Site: brandenburg
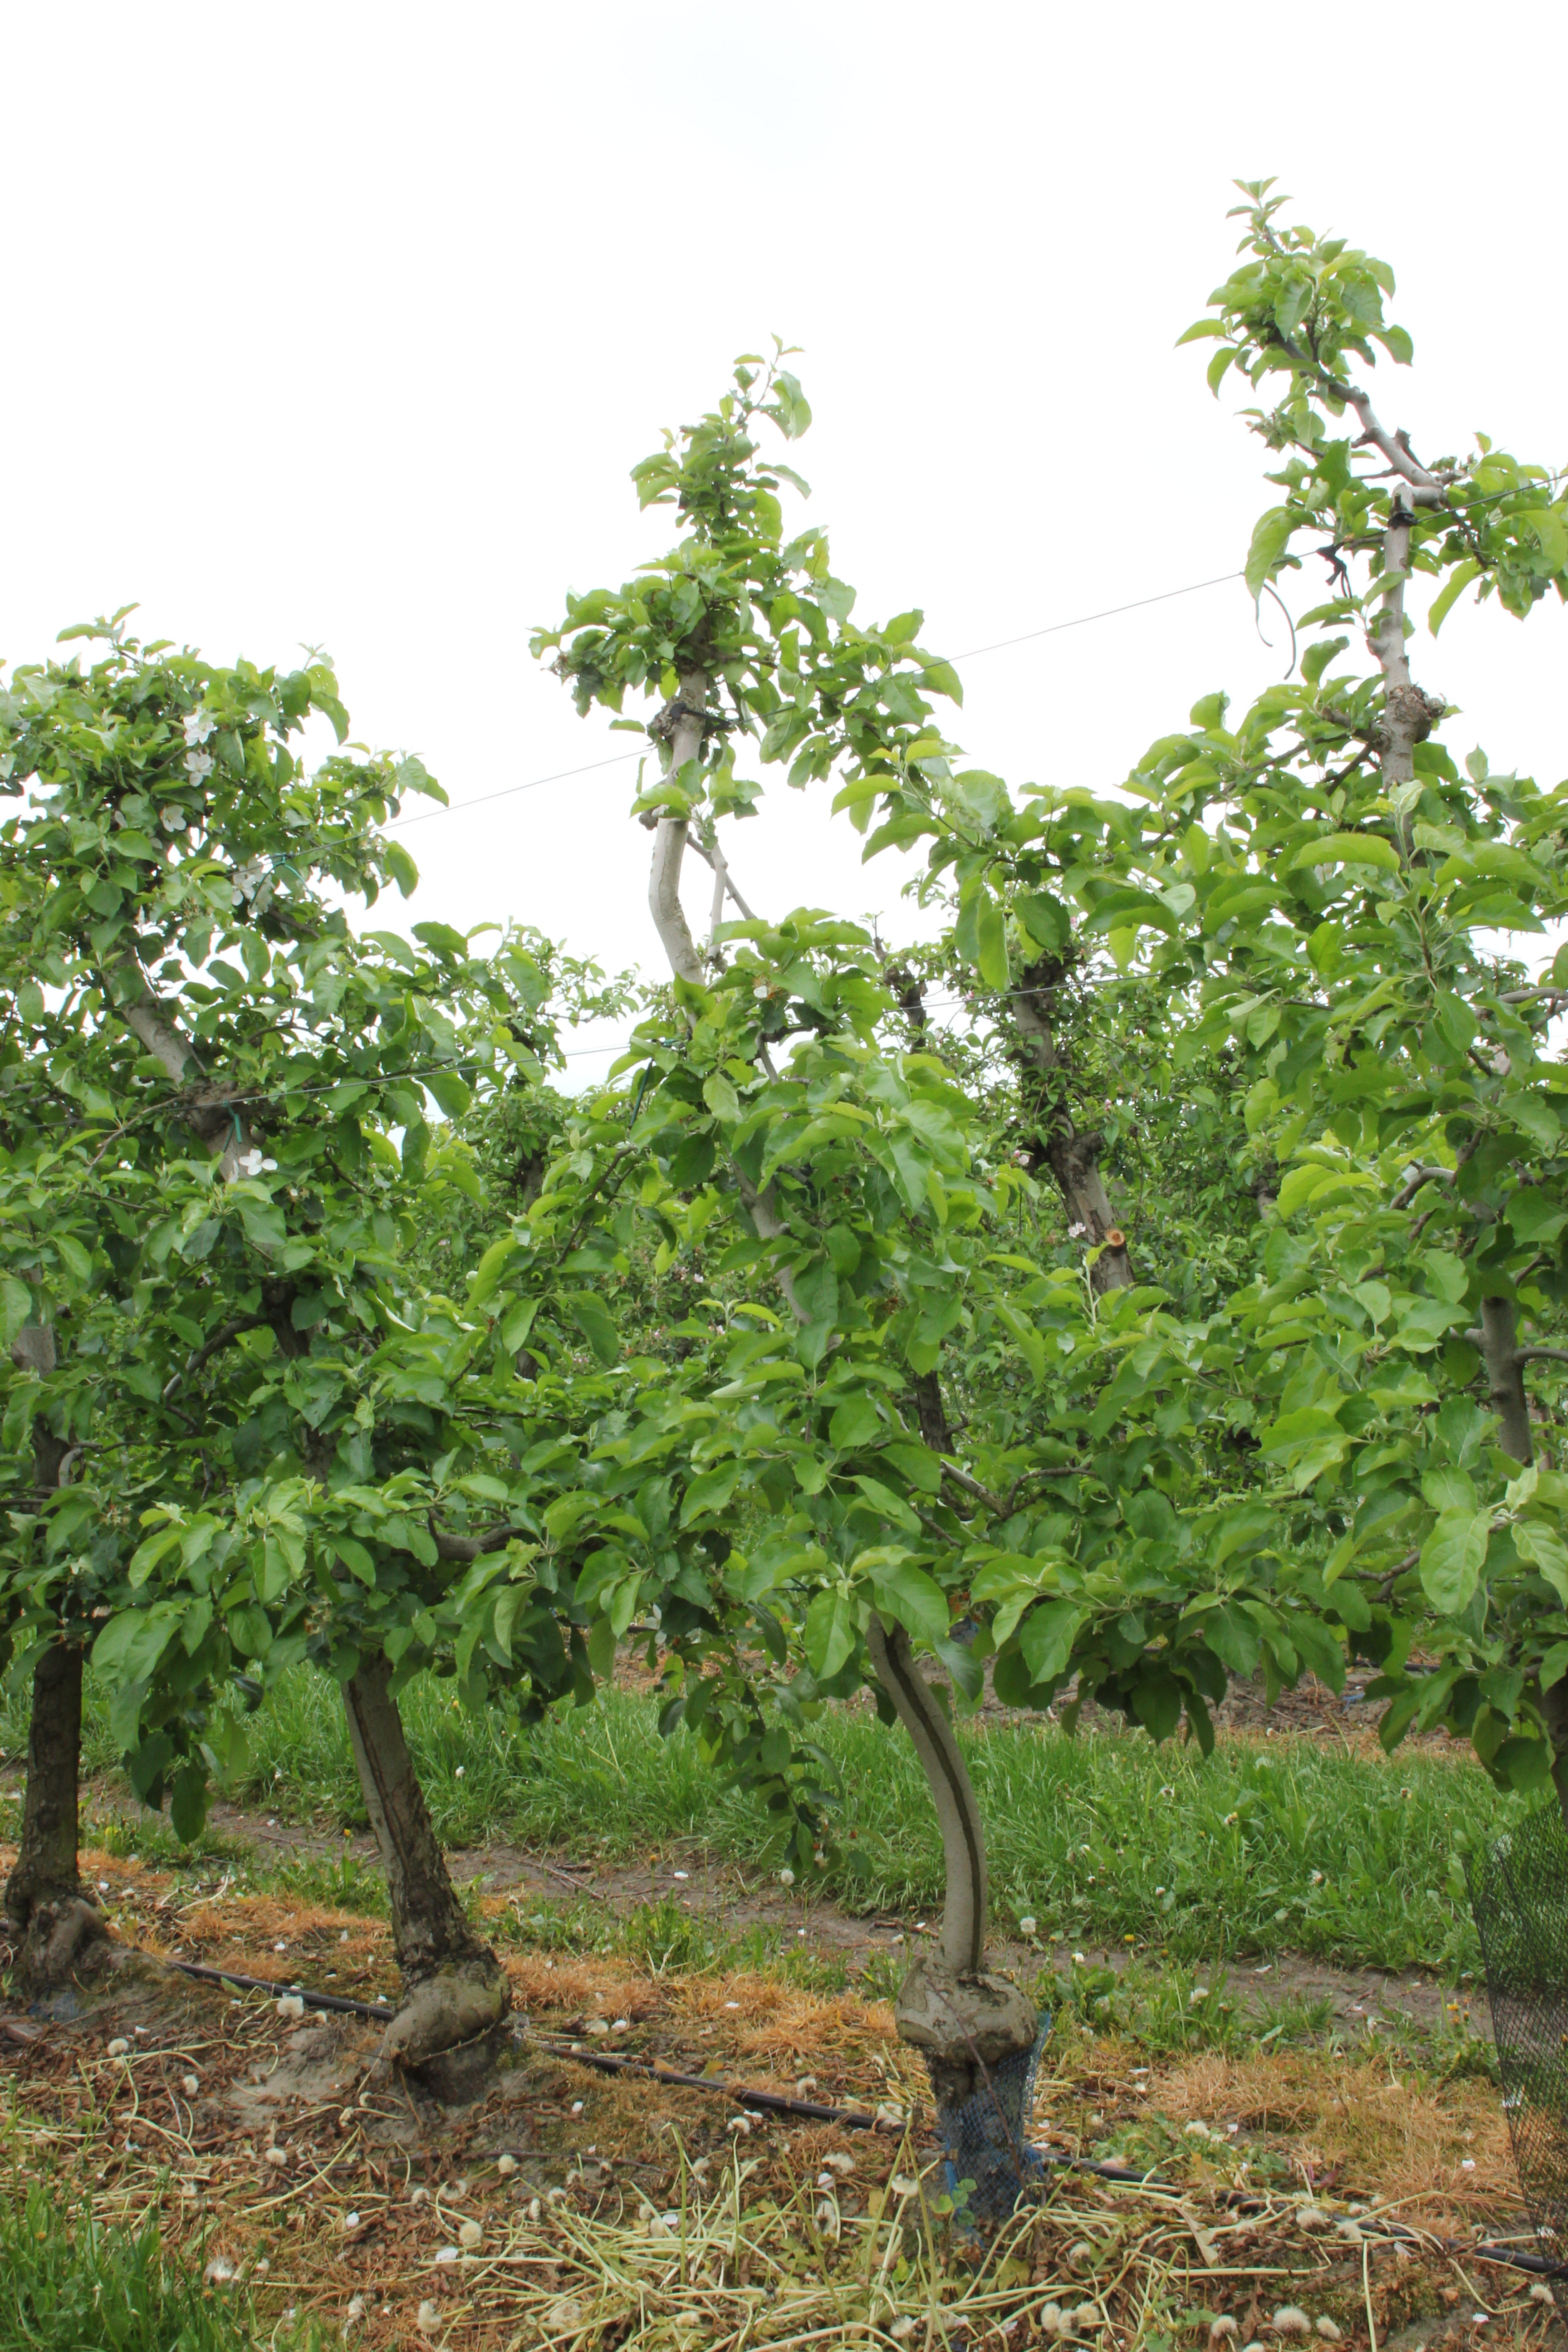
Growth stage (BBCH 67): Flowering